Baskets Oldenburg

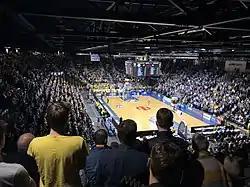
Game in the EWE Arena in January 2019

Oldenburg's home games take place at the 6,200 seat Große EWE Arena, which opened in 2013.